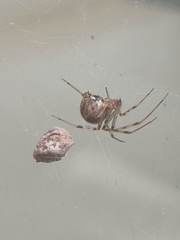
Species: Parasteatoda_tepidariorum